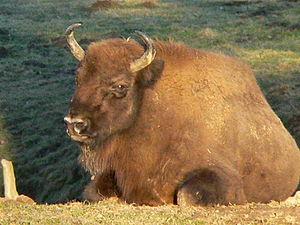
Bison, dans le parc animalier (Tierpark Sababurg) près de la forêt de Reinhardswald (Hessen). Ce parc est consacré à la découverte et ""biologie de la conservation"" des grands animaux menacés ou devenus rares dans la forêt européenne"
Le château de Sababurg est un château fort allemand situé dans la forêt de Reinhard, forêt ancienne abritant encore quelques très vieux arbres à proximité de Cassel, dans le nord de la Hesse.